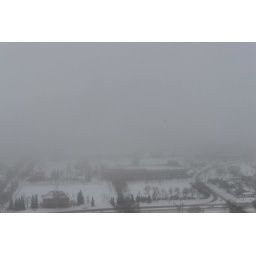
Taken from the balcony in our 25th floor room at the Coast Edmonton House. Very snowy this morning.